Walter de Beauchamp (Steward to Edward I)

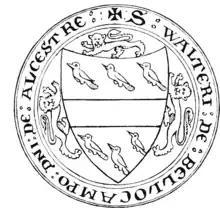
Seal of Walter de Beauchamp (d.1303) of Alcester, appended to the Barons' Letter of 1301. Legend: "S(igillum) Walteri de Bello Campo D(omi)ni de Alcestre" ("seal of Walter de Beauchamp, Lord of Alcester")

Walter de Beauchamp (died 1303/06), (Latinised to "de Bello Campo") of Beauchamp's Court, Alcester in Warwickshire and of Beauchamp Court, Powick in Worcestershire, was Steward of the Household to King Edward I from 1289 to 1303. He was the younger brother of William de Beauchamp, 9th Earl of Warwick (c.1238-1298), the first of his family to hold that title (inherited from their mother) and was the founder of the junior line of the Beauchamp family known as "Beauchamp of Powick".